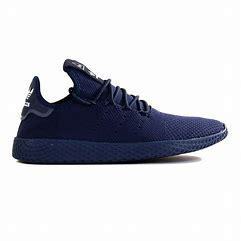
Brand: Adidas
Model: PW Tennis HU